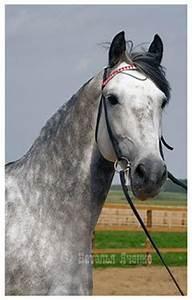
horse